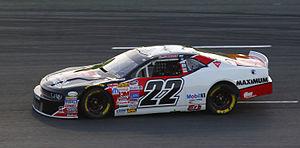
Scott Steckly - Autodrome Chaudière - Nascar Canadian Tire Series - 13 juin 2015 (Photo Paul-Émile Poulin-Jacques)
Scott Steckly est un pilote automobile de stock-car né à Milverton, Ontario le 2 mars 1972.